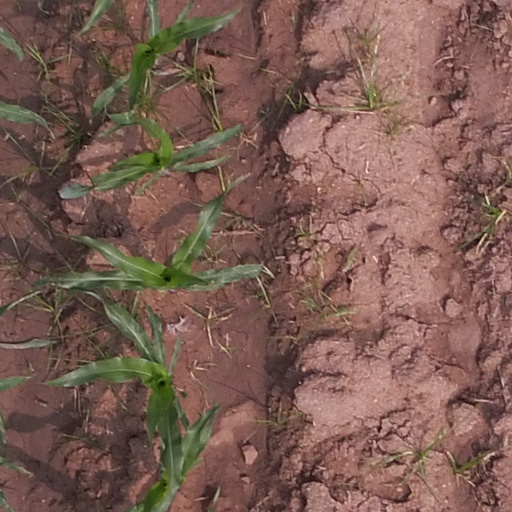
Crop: maize; corn